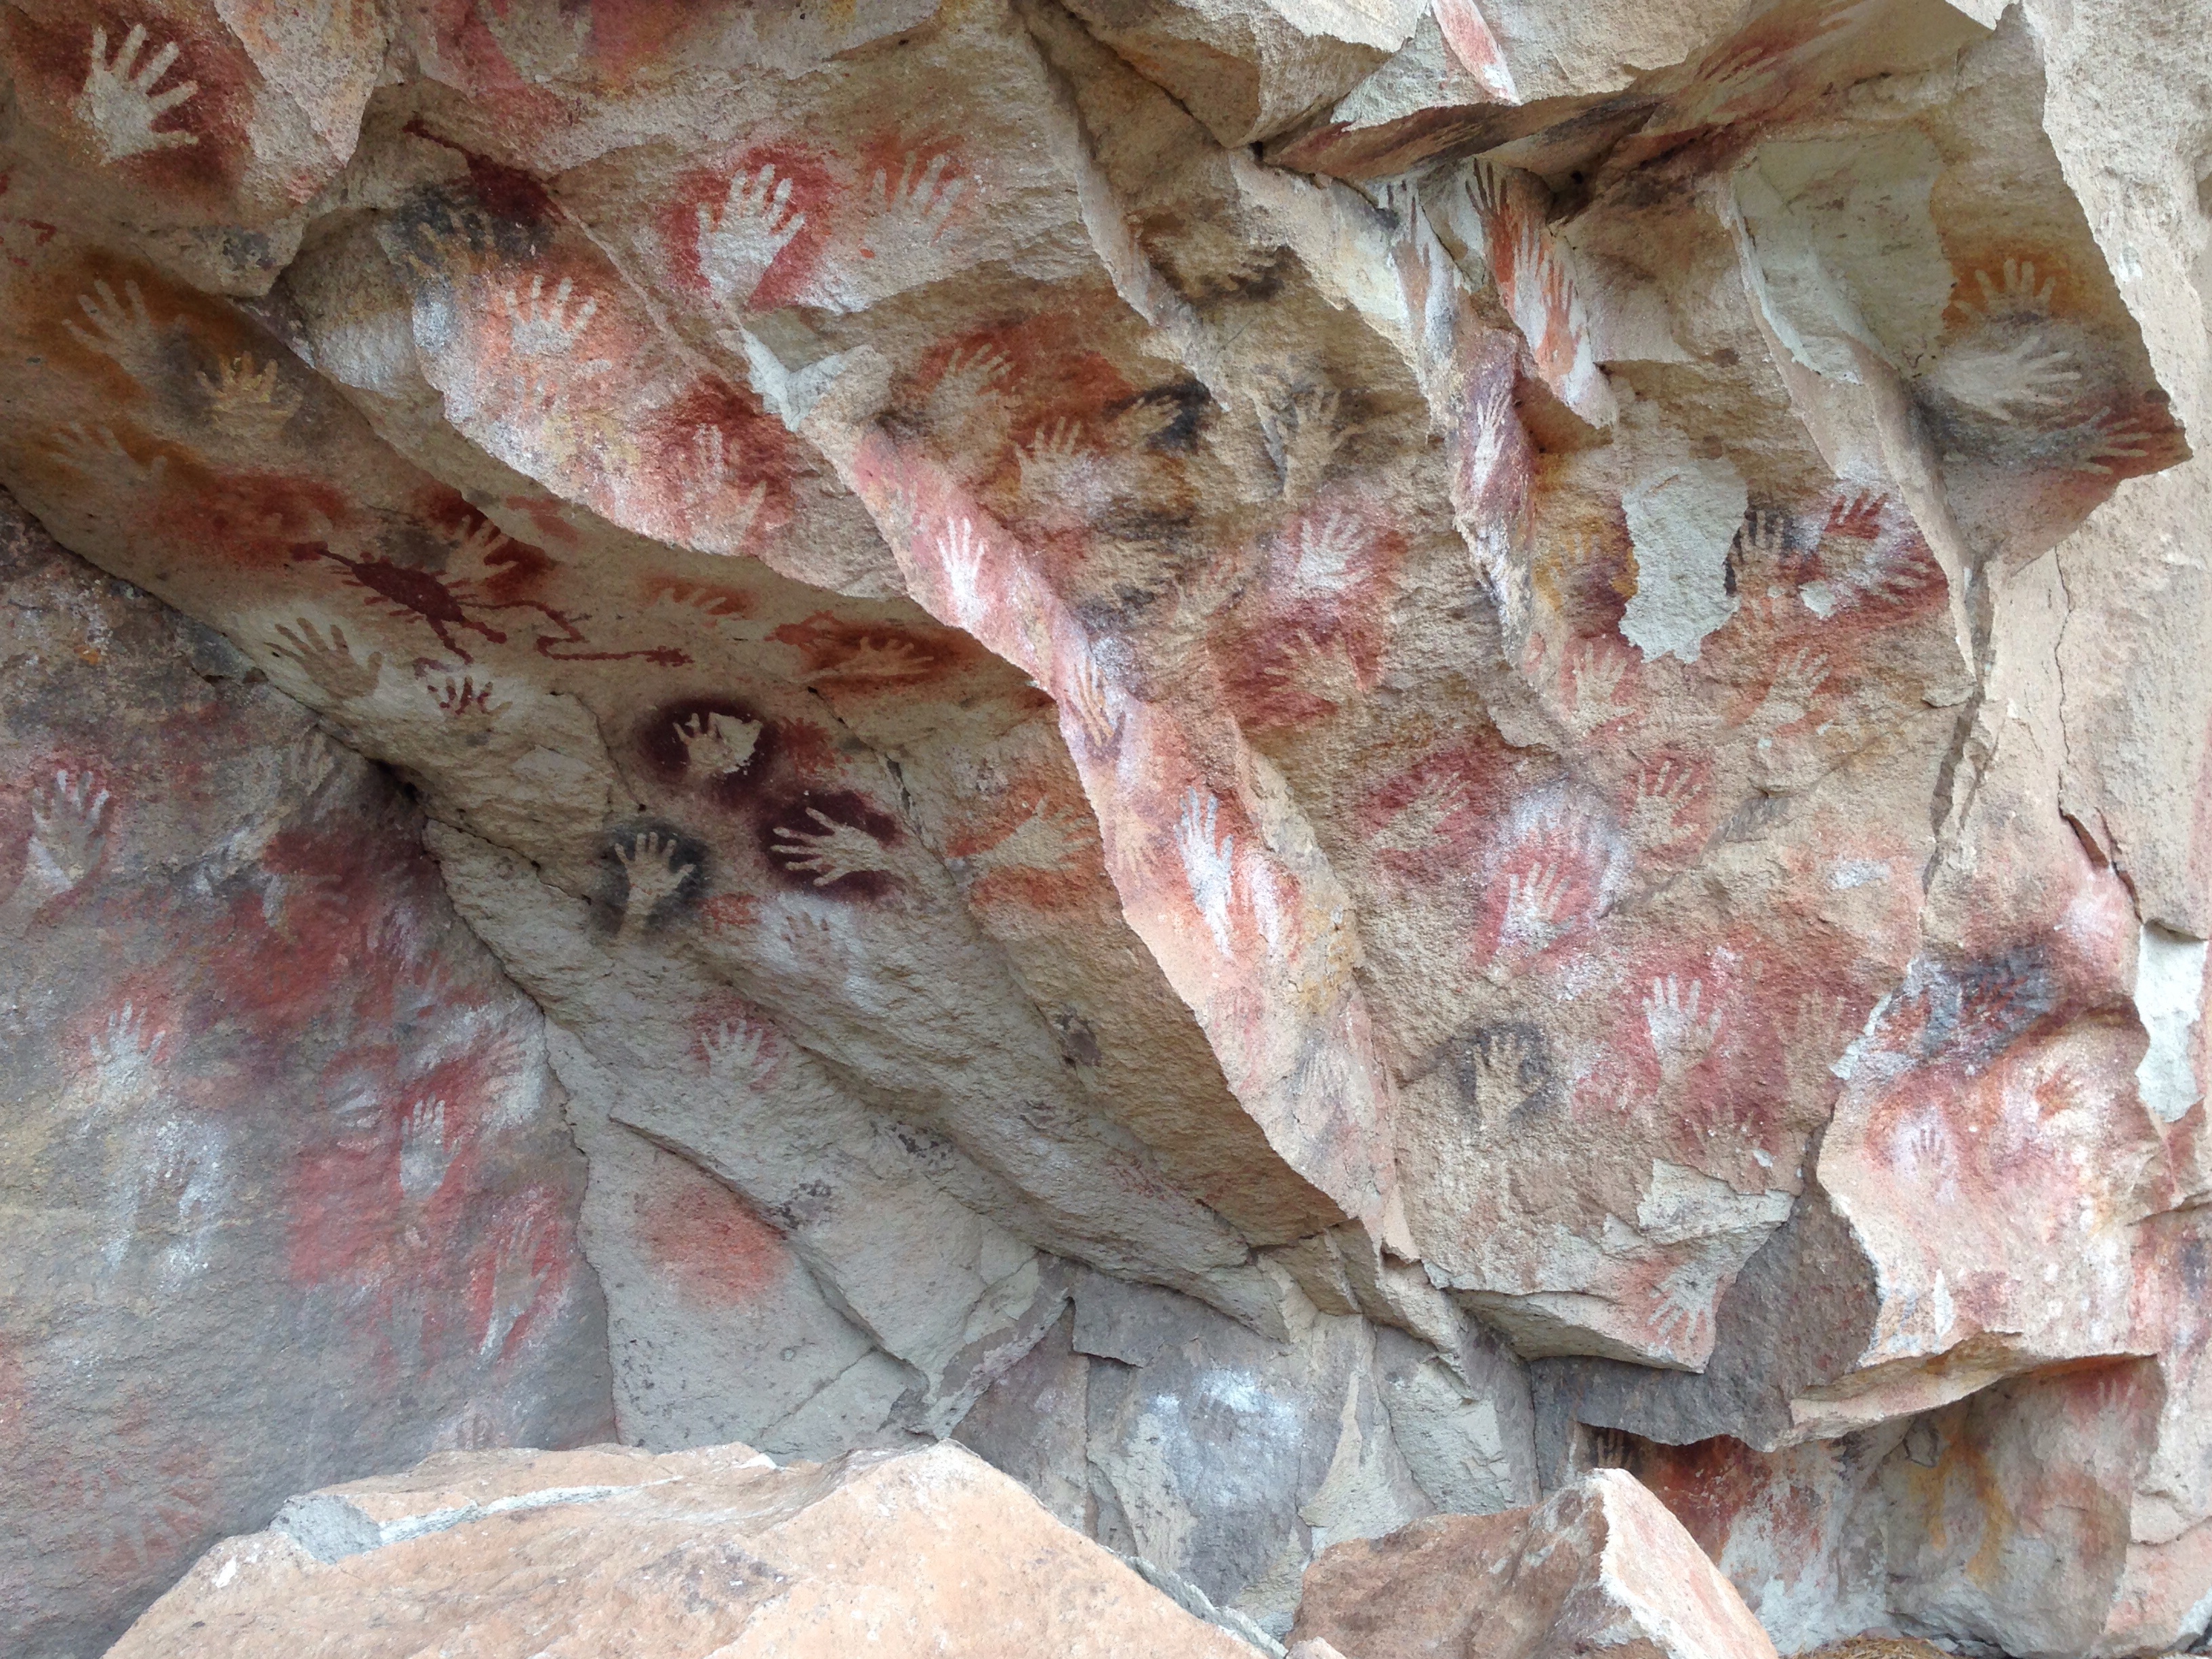
rock, formation, cave, painting, geology, argentina, patagonia